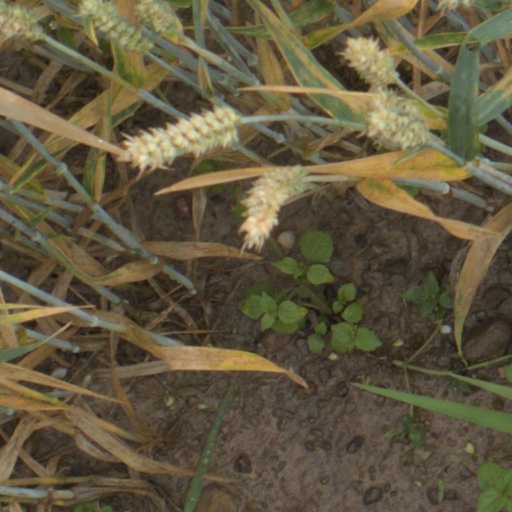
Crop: wheat